North Sydney Technical High School

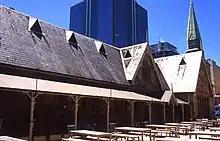
Former technical college, now Greenwood Hotel, , November 2007.

The school was originally St Peters Presbyterian School, located on Blues Point Road and part of the Presbyterian Church. But, after talks in May 1874, ownership was transferred to the Council of Education as a state school. St Leonards' population was rapidly increasing at this time and the Council of Education recognised the need to establish a new school. So, in November 1875, the council purchased 1 to 1/4 acres of land from Mrs. Isabella Atcheson for A£1,800. The land was seen as very desirable due to its central location, sufficient space for playgrounds, and its "fine views of the harbour".